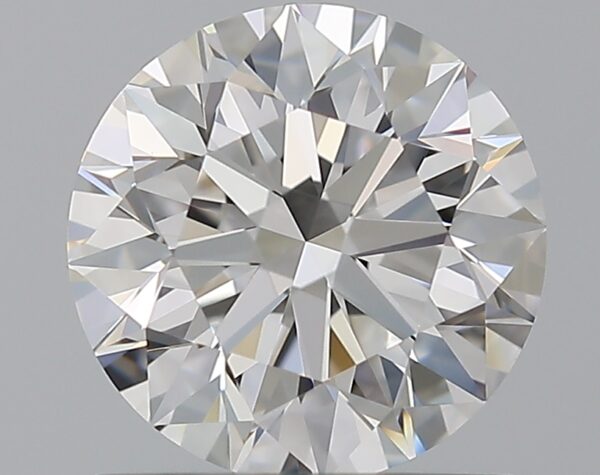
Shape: round
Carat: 1.03
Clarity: VVS2
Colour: F
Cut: EX
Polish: EX
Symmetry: EX
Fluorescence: N
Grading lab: GIA
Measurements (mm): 6.44 x 6.46 x 4.02